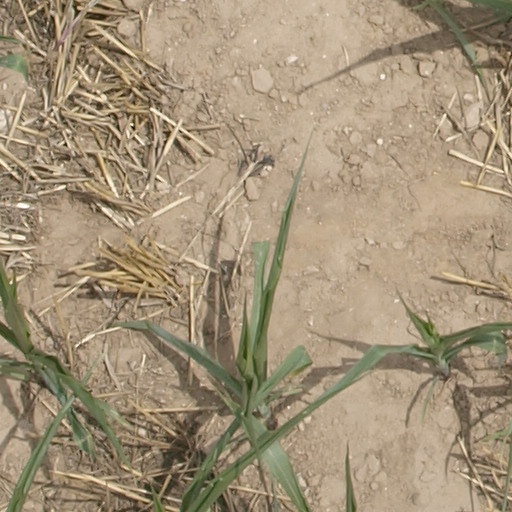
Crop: maize; corn